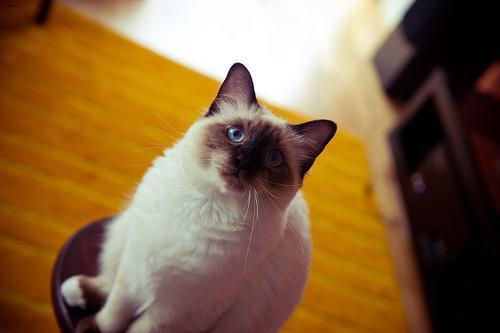
Birman